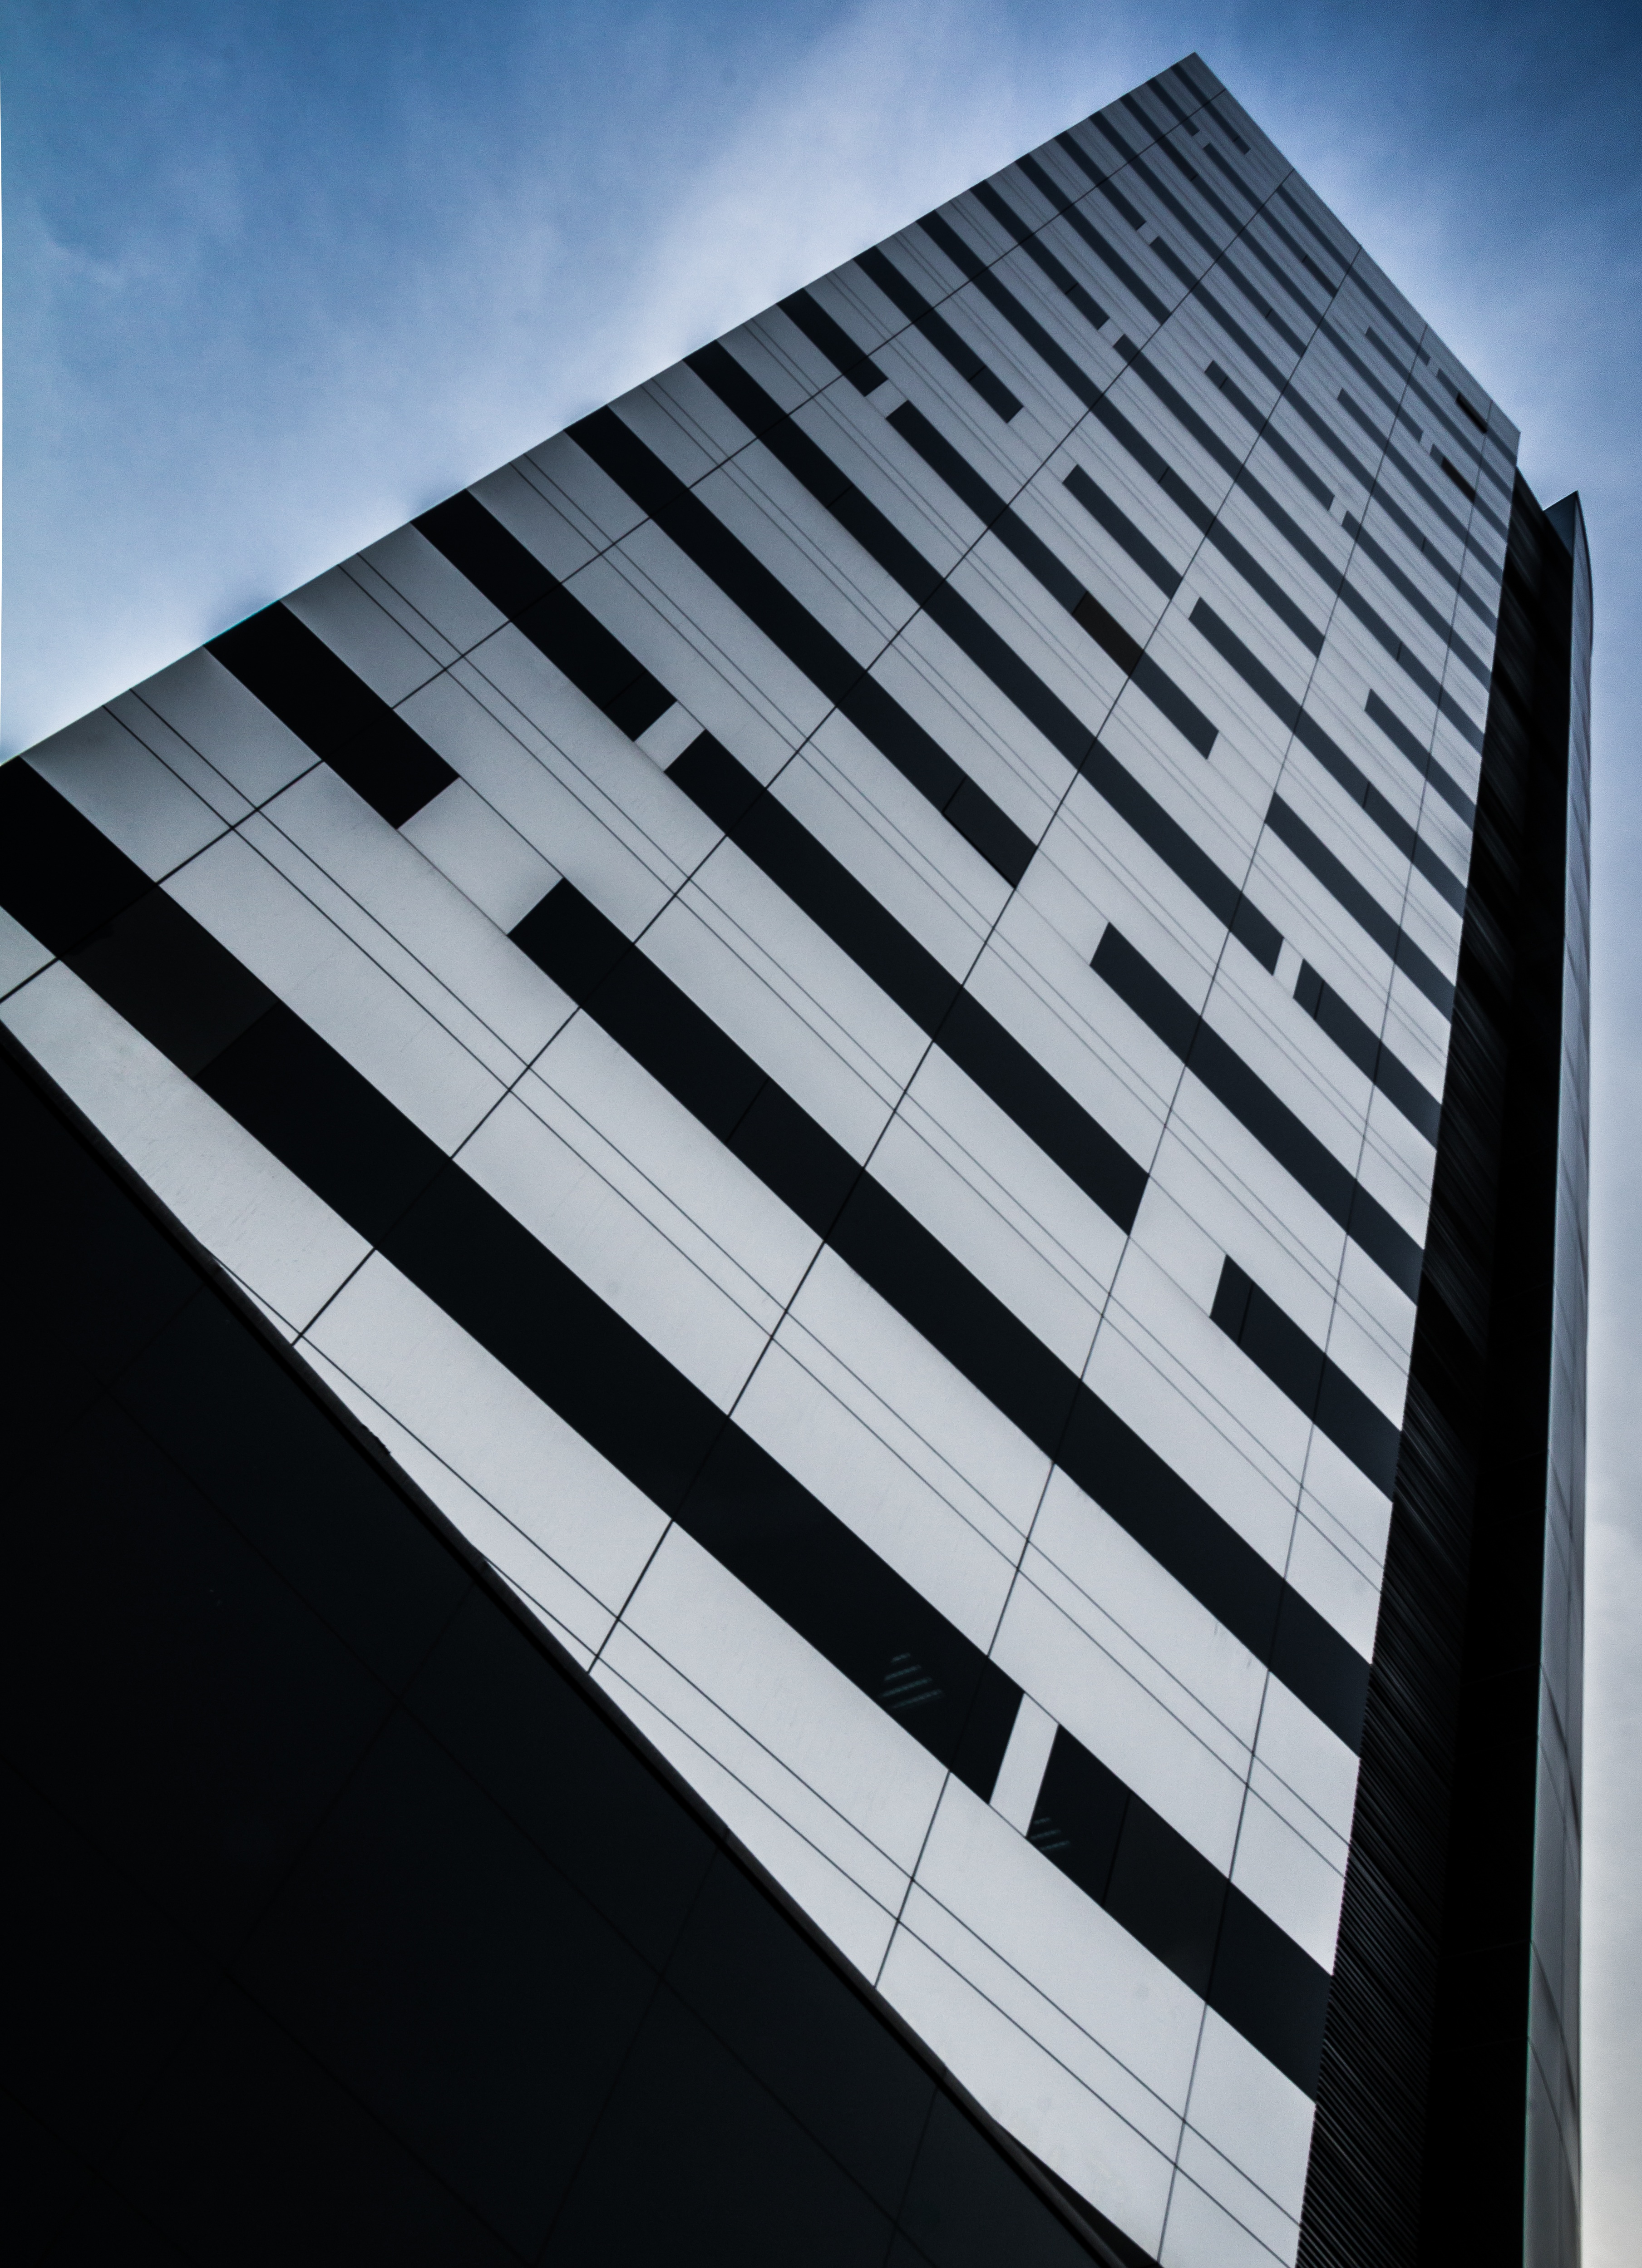
wing, roof, line, facade, brand, design, symmetry, shape